Battle of Mubo

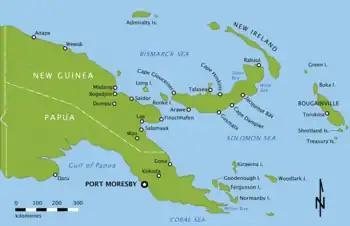

While the fighting had been taking place further along the Kokoda Track, and around Milne Bay and Buna and Gona, small forces of Australians from the New Guinea Volunteer Rifles and commandos from Kanga Force had attempted to maintain contact with the Japanese in the north around Wau, Mubo and Salamaua. Operating in vicinity of the Japanese bases that had been established in the Huon Gulf region, during this time, the Australians limited themselves mainly to reconnaissance and observation operations, although in June 1942 raids were launched against Salamaua and against Heath's Plantation in Lae. In response, the Japanese brought in reinforcements and they subsequently advanced to Mubo and then Guadagasai.